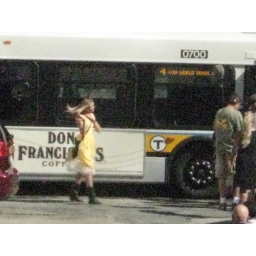
Cameron Diaz in yellow dress while shooting The Untitled Wichita Project behind my office building.